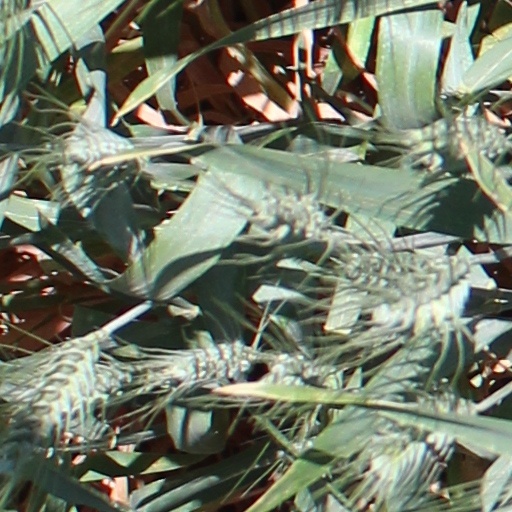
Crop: wheat